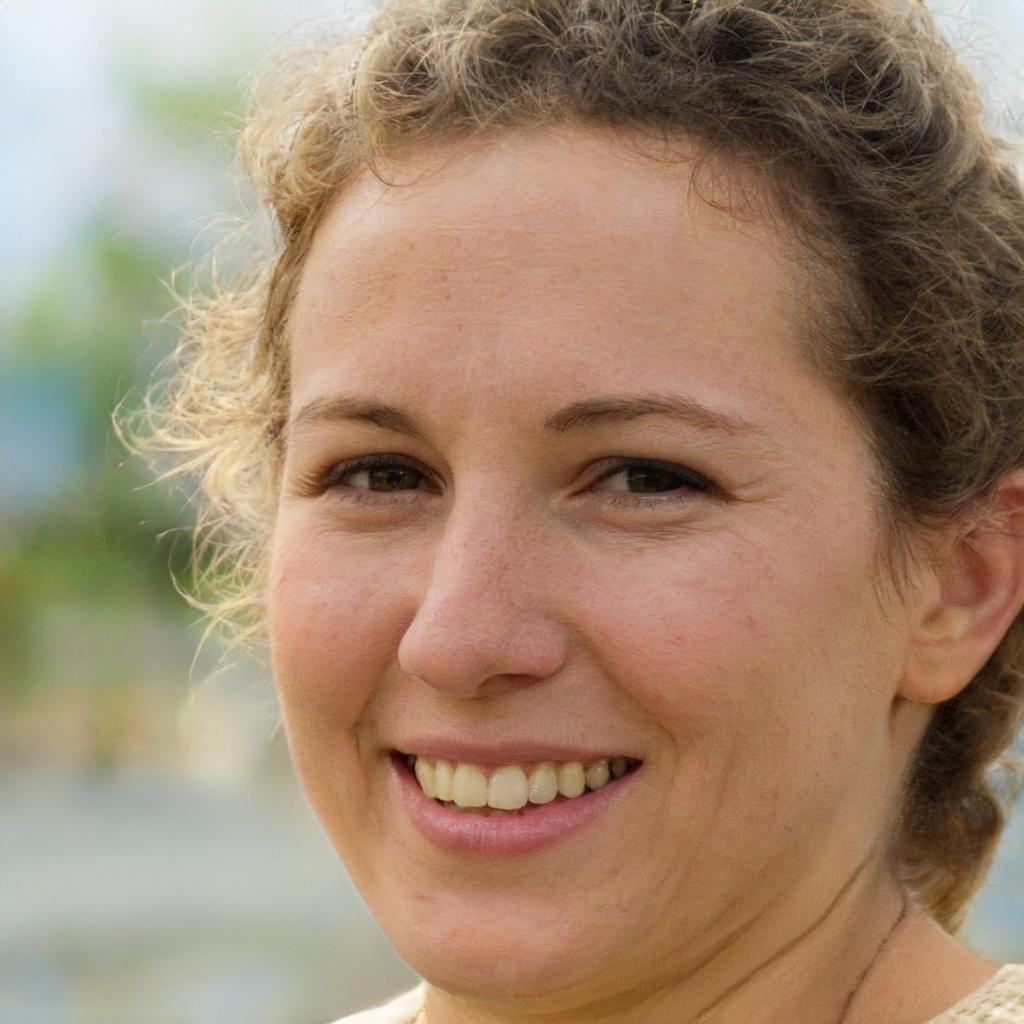
Portrait style: Real Portrait